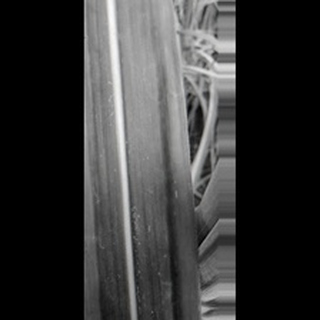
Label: sugarcane_yellow_leaf_disease